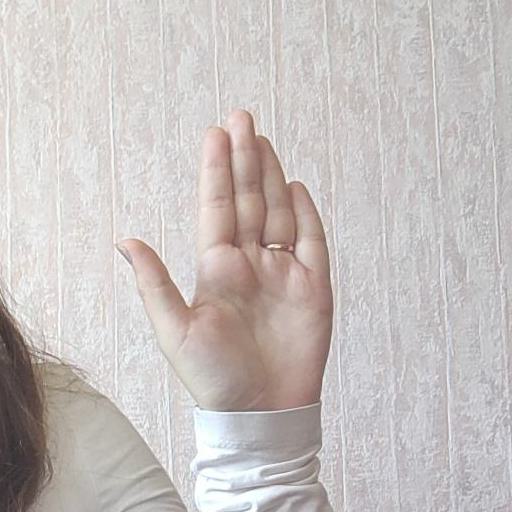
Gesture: stop